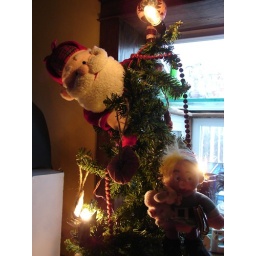
tree with stuffies in kitchen